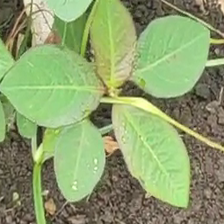
Weed species: Moti_dudhi(Euphorbia_geneculata_L)